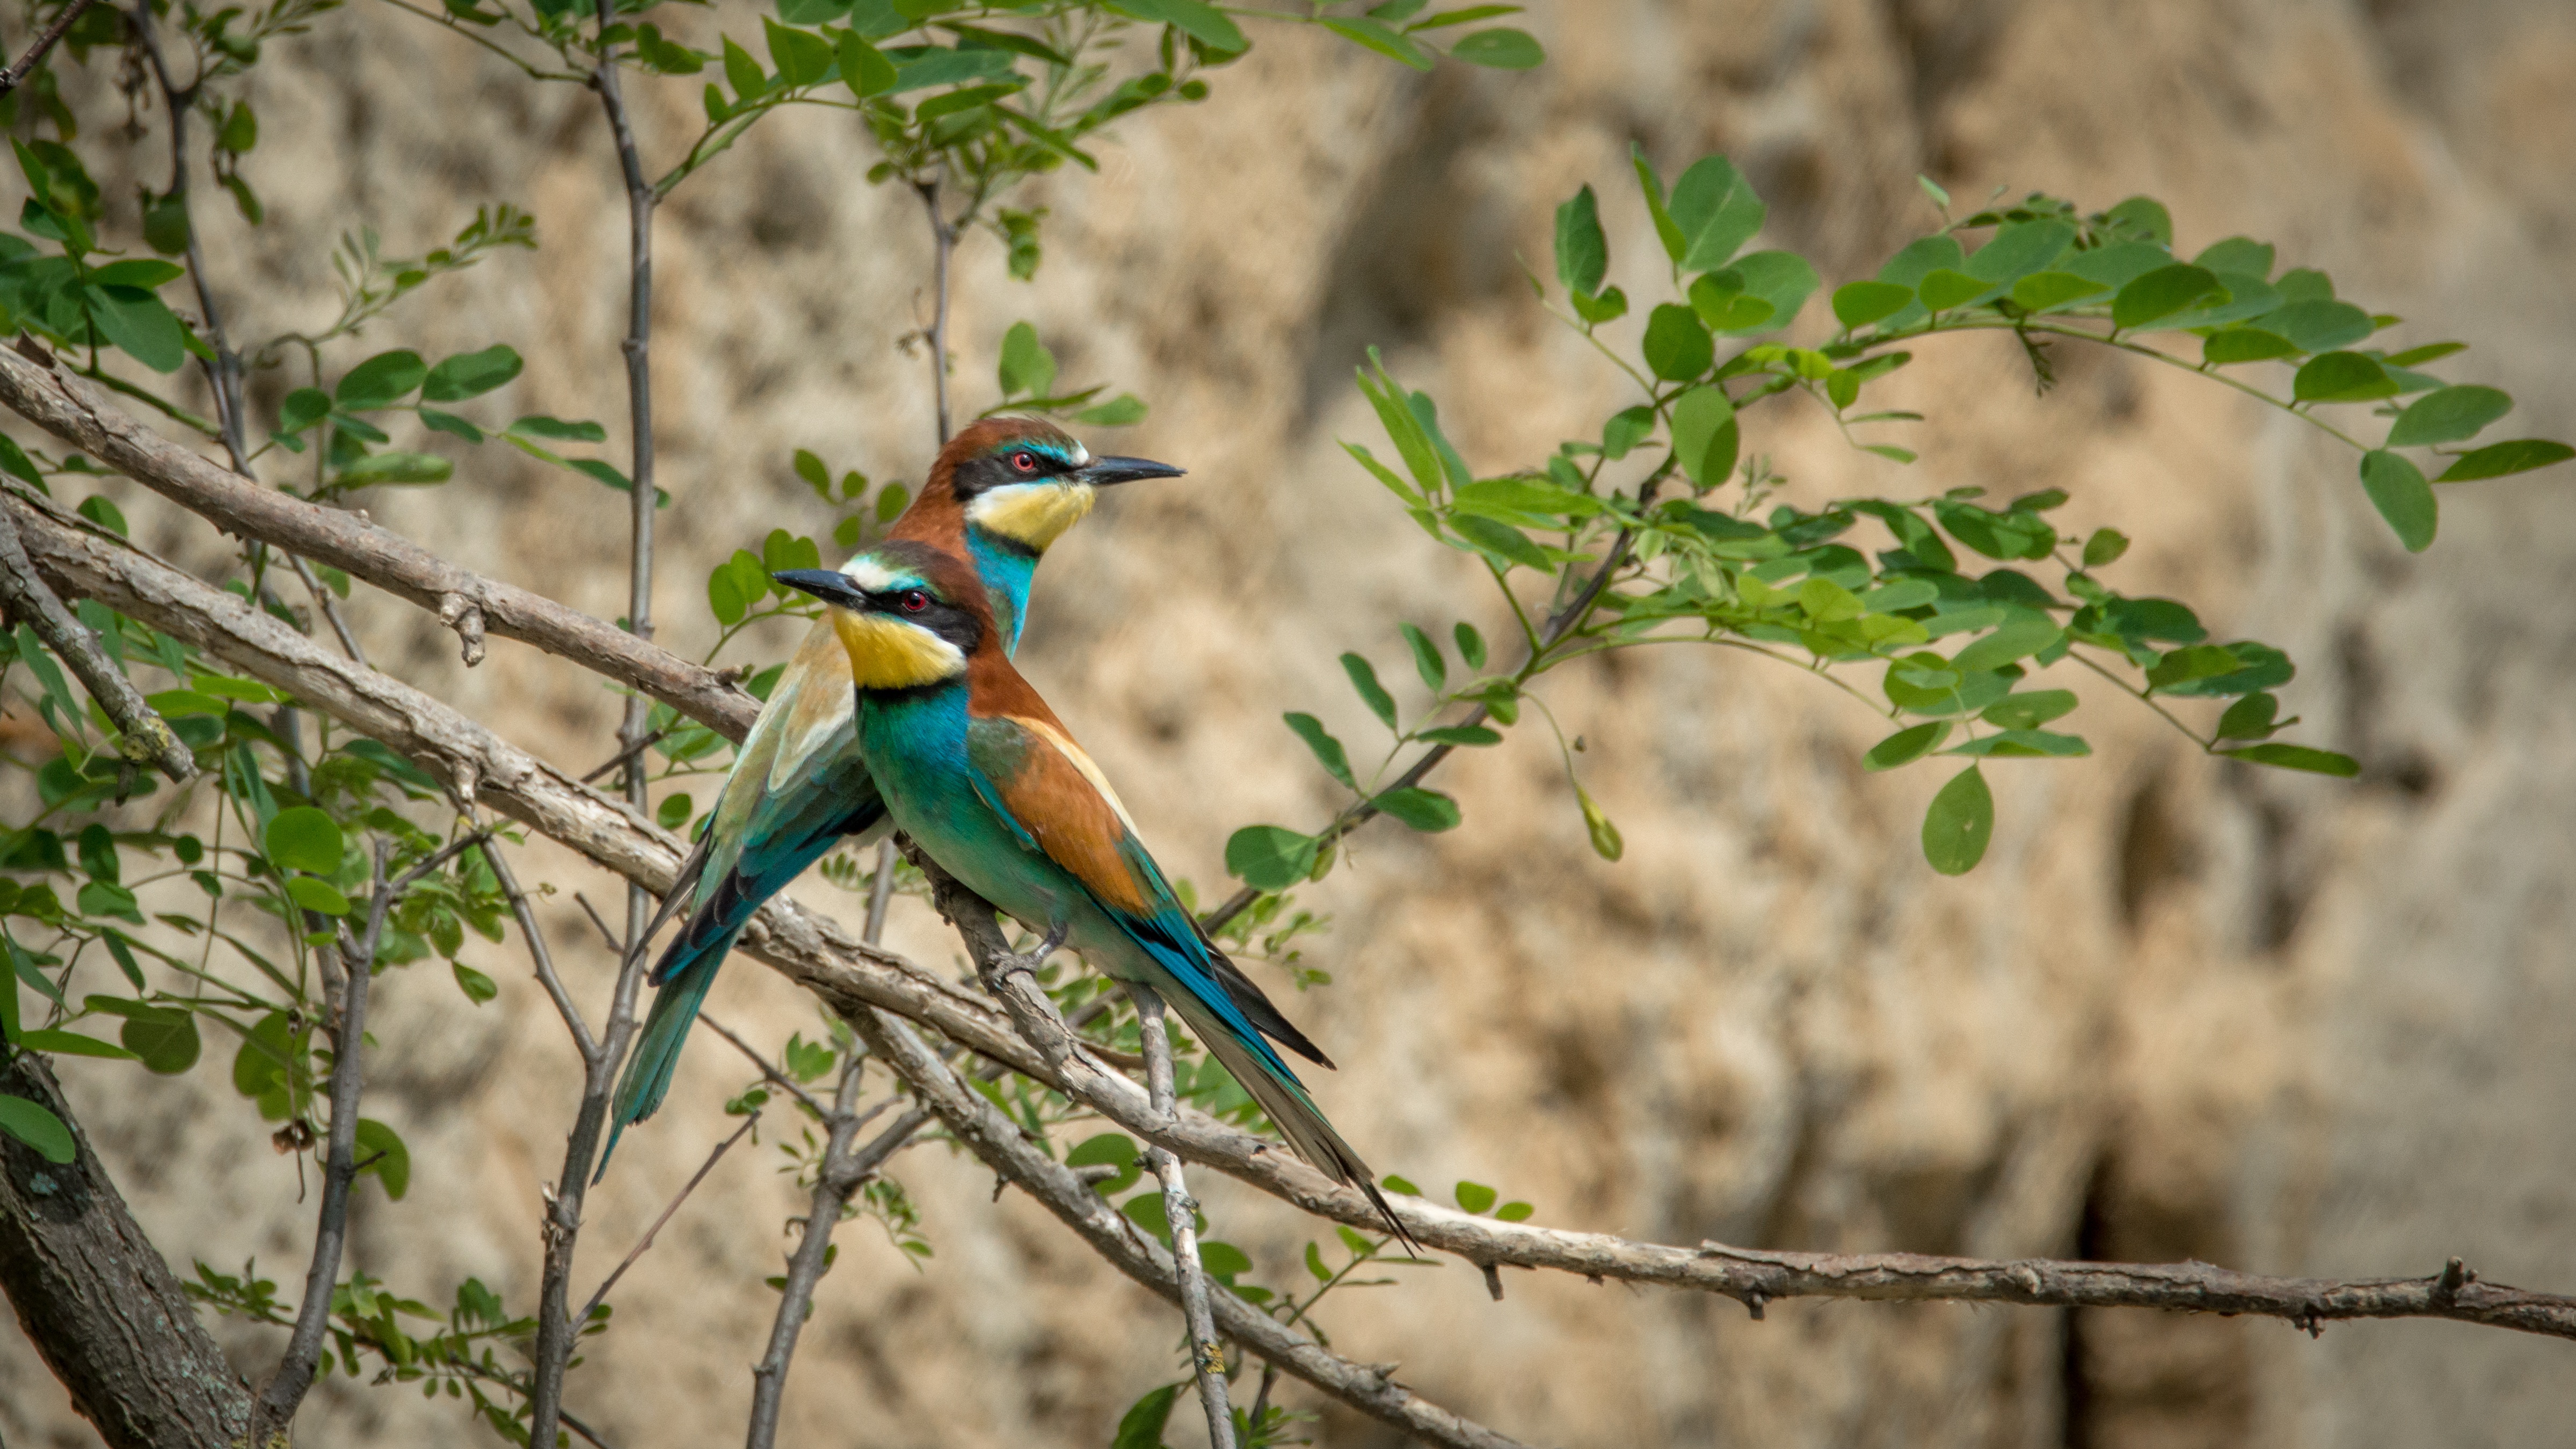
nature, branch, bird, flower, wildlife, green, beak, sitting, colorful, flora, fauna, birds, background, vertebrate, colored, coraciiformes, european bee eater, merops apiaster, perching bird